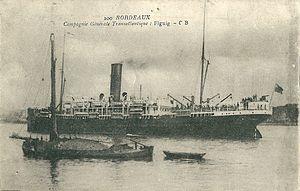
Le FIGUIG, paquebot de la Compagnie Générale Transatlantique - début XXe siècle
Un paquebot est un navire conçu pour le transport d'un plus ou moins grand nombre de passagers sur de grandes distances. On distingue plusieurs types de paquebots : les paquebots de ligne, qui relient deux points précis, et les paquebots de croisière, destinés aux voyages d'agrément et les paquebots mixtes, passagers et fret.